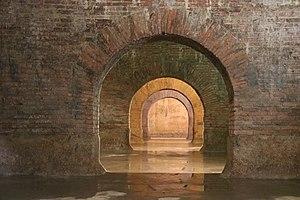
Une citerne est un aménagement, pouvant être souterrain, destiné à la collecte des eaux de pluieet à leur rétention afin d'en permettre une utilisation régulière, quotidienne, ou une exploitation plus exceptionnelle en cas de sécheresse ou d'incendie.